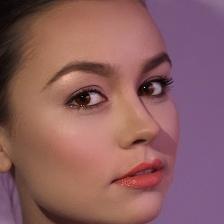
Label: faces